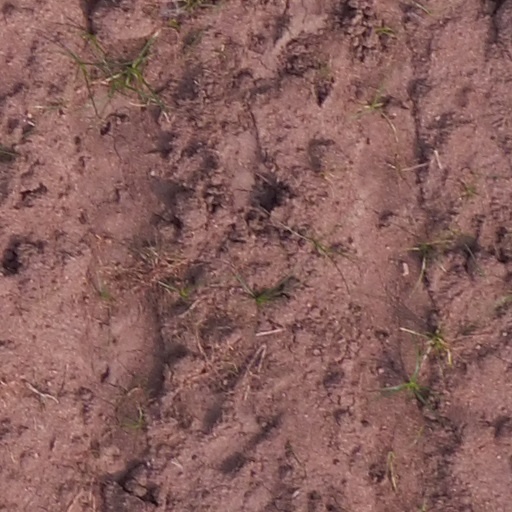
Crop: maize; corn